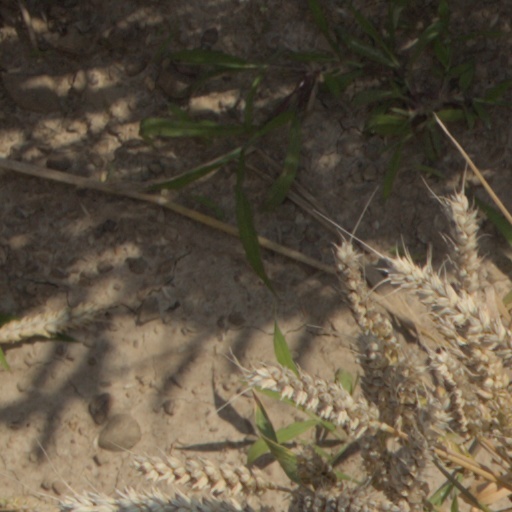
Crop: wheat